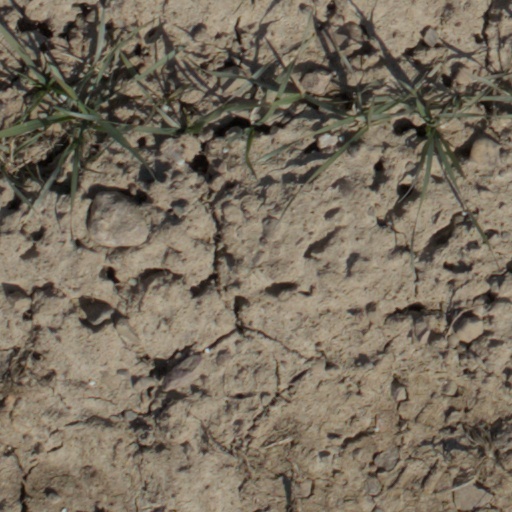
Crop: wheat